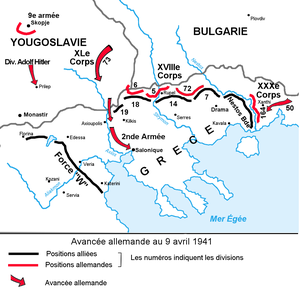
La bataille de Grèce est une campagne militaire de la Seconde Guerre mondiale qui s'est déroulée sur le territoire grec et en Albanie au printemps 1941. Elle a opposé les forces de l'Axe aux Alliés. Avec la bataille de Crète et plusieurs autres actions navales, la bataille de Grèce fait partie du théâtre égéen de la campagne des Balkans.